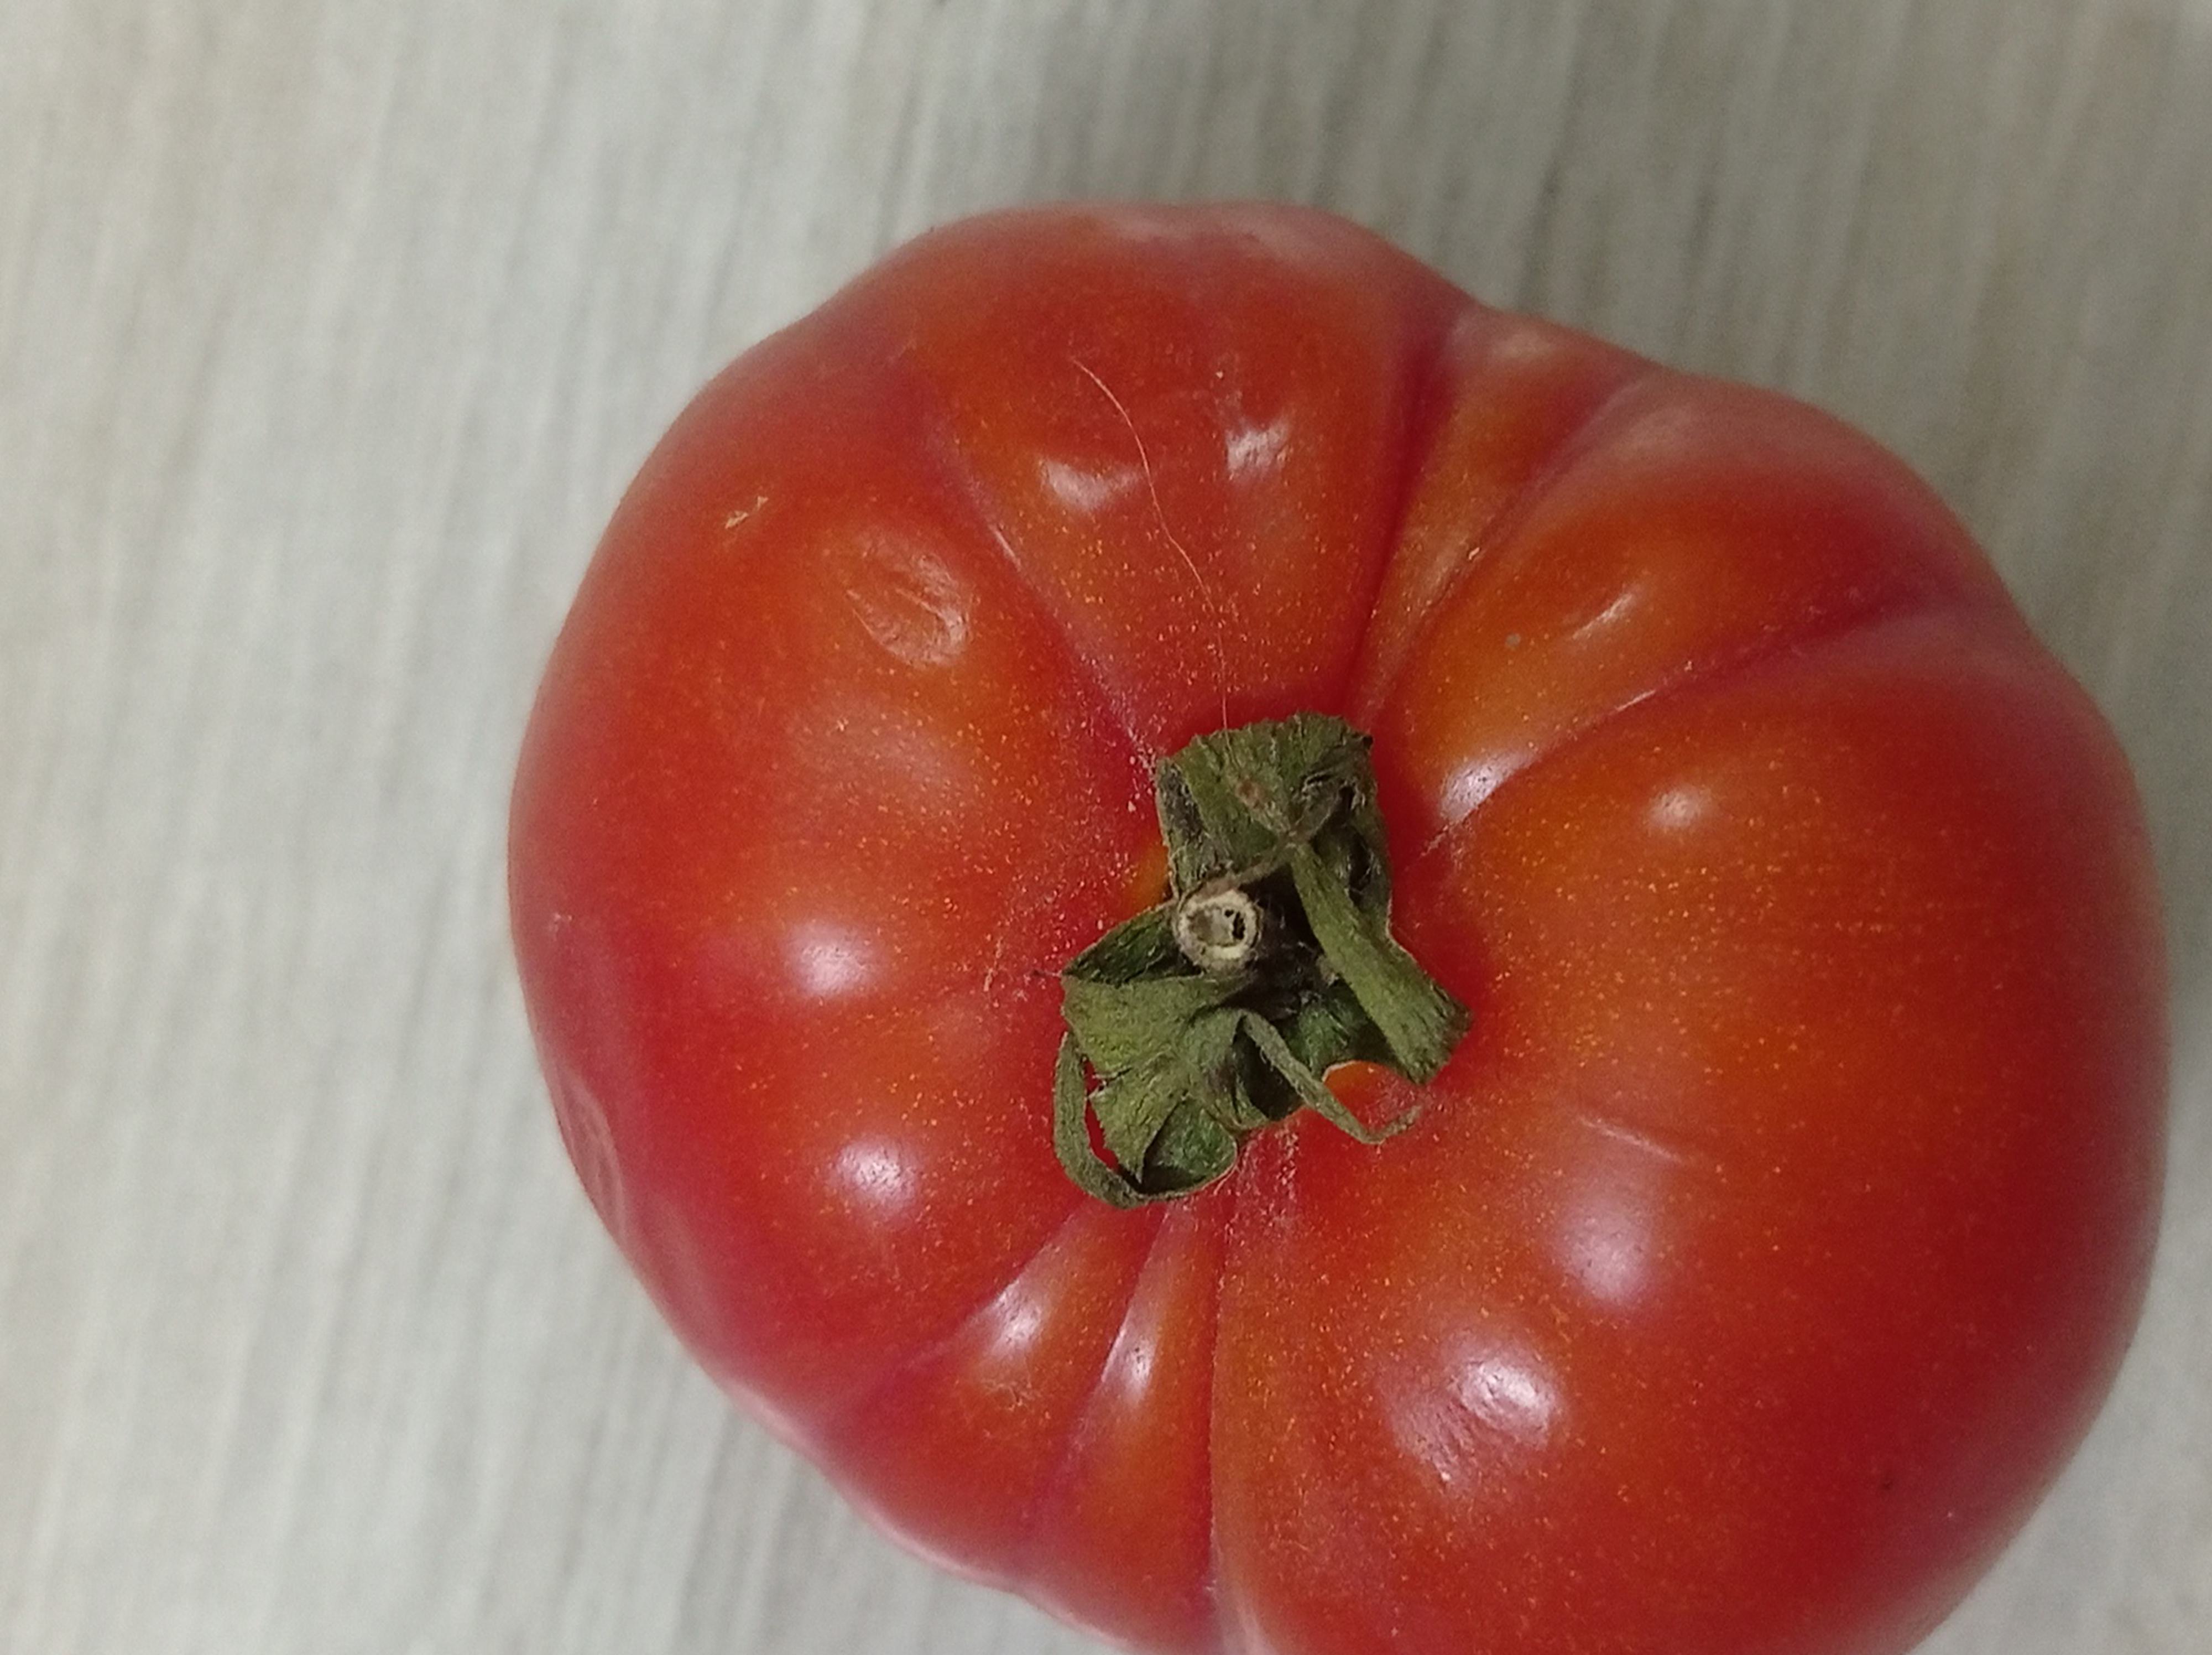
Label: Fresh